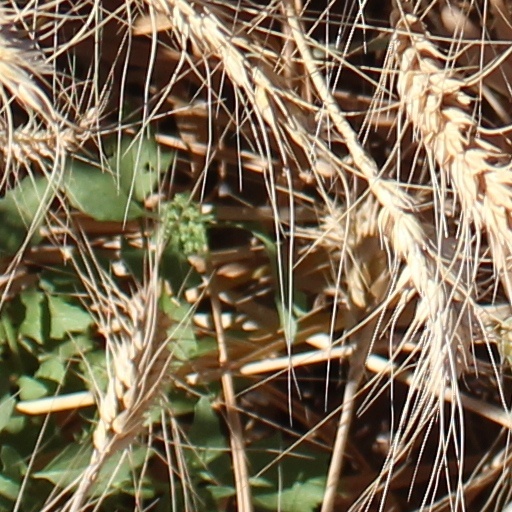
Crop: wheat